Critical psychology

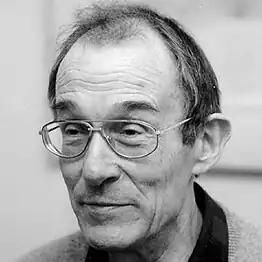
Klaus Holzkamp

One of the most important and sophisticated books in the German development of the field is the ("Foundations of Psychology") by Klaus Holzkamp, who might be considered the theoretical founder of German critical psychology. Holzkamp wrote two books on theory of science and one on sensory perception before publishing the in 1983. Holzkamp believed his work provided a solid paradigm for psychological research because he viewed psychology as a pre-paradigmatic scientific discipline (T.S. Kuhn had used the term "pre-paradigmatic" for social science).